Spanish colonization of the Americas

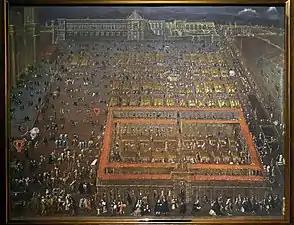
View of the Plaza Mayor of Mexico City and the viceroy's palace, by Cristóbal de Villalpando, 1695

The crown relied on ecclesiastics as important councilors and royal officials in the governance of their overseas territories. Archbishop Juan Rodríguez de Fonseca, Isabella's confessor, was tasked with reining in Columbus's independence. He strongly influenced the formulation of colonial policy under the Catholic Monarchs, and was instrumental in establishing the "Casa de Contratación" (House of Trade) (1503), which enabled crown control over trade and immigration. Ovando fitted out Magellan's voyage of circumnavigation, and became the first President of the Council of the Indies in 1524. Ecclesiastics also functioned as administrators overseas in the early Caribbean period, particularly Frey Nicolás de Ovando, who was sent to investigate the administration of Francisco de Bobadilla, the governor appointed to succeed Christopher Columbus. Later ecclesiastics served as interim viceroys, general inspectors (visitadores), and other high posts.